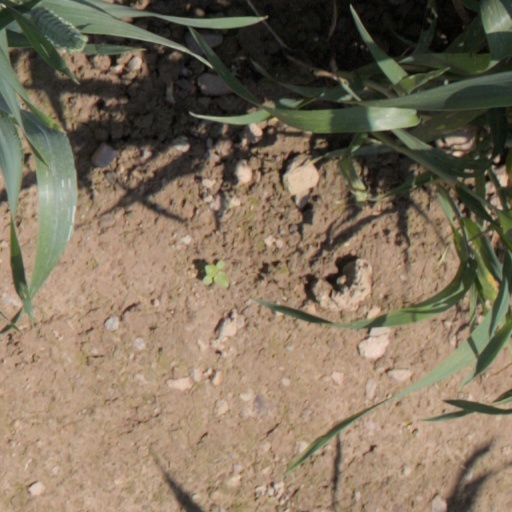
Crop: wheat